St. Cronan's Church, Roscrea (Church of Ireland)

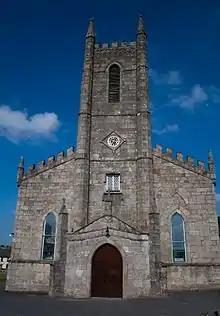
Tower and main entrance of modern church

The grounds include part of a 12th-century Romanesque church which was demolished in 1812 to make way for the construction of the current church. Only the western gable of the original church remains, including a bell-cot which was added at a later date. Stones and material from the original church were used for the new building. The original church is registered as National Monument number 126.